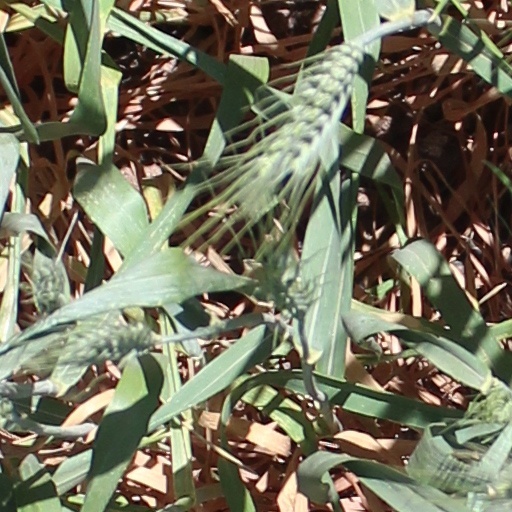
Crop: wheat